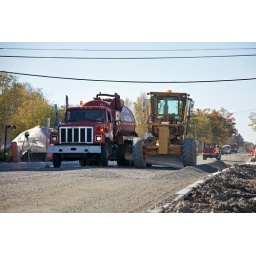
A water truck passes a grader; traffic is held in both directions at this point.